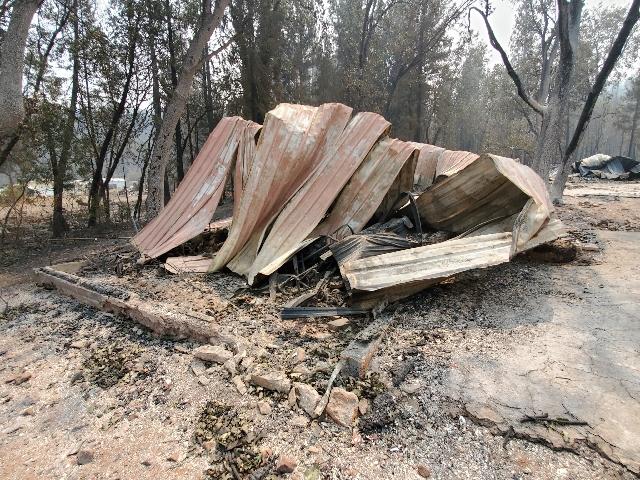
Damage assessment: destroyed